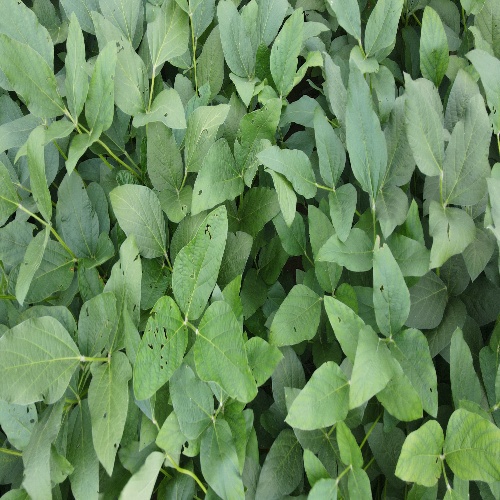
Label: Caterpillar